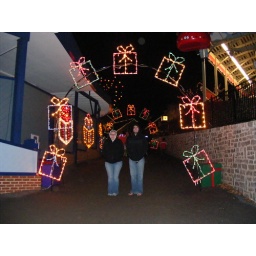
The kids standing under the archways with lighted gifts. Notice the boy in his flip flops...